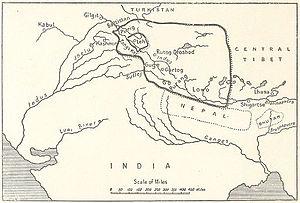
August Hermann Francke, né le 5 novembre 1870 en Silésie et décédé le 16 février 1930 à Berlin, est un missionnaire morave en poste de 1896 à 1908 au Ladakh alors également appelé petit Thibet et Tibet indien, région de culture tibétaine en Inde. Il a notamment travaillé sur l'histoire du Tibet et du Ladakh et a publié plus de 200 articles sur le sujet. Il est un descendant du théologien August Hermann Francke, dont il porte le nom en son hommage.
La préfecture de Ngari correspondant au Tibet occidental, est une subdivision administrative de la région autonome du Tibet en Chine. Son centre administratif est situé dans le xian de Gar.
La dynastie Namgyal du Ladakh est une dynastie de, qui exerça son pouvoir sur l'Empire du Ladakh au moment de son apogée, de 1470 à 1834.